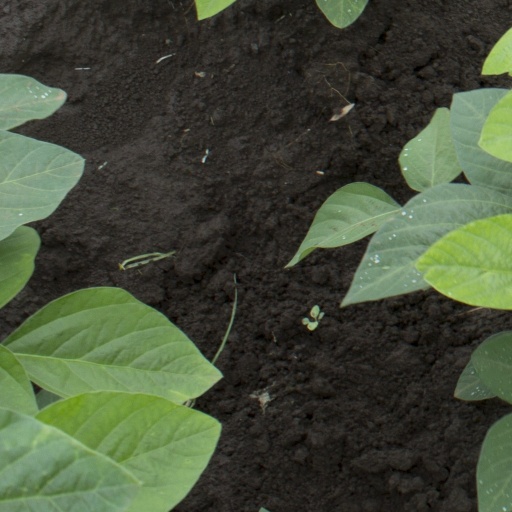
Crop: soybean